Oppidum de Roque de Viou

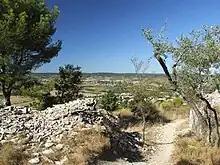
Oppidum de Roque de Viou overlooking Saint-Dionizy, Clarensac.

The Oppidum de Roque de Viou is on a hilltop overlooking the valley called the Vaunage, above the village of Nages-et-Solorgues, in Gard, between Nîmes et Sommières, in Occitanie, France. It is in the commune of Saint-Dionizy and is one of six Iron Age oppida in the Vaunage; about 200m from the Oppidum de Nages or Oppidum des Castels. It was occupied in three periods between 700 BCE and 600 BCE and between 350 BCE and 300 BCE and around 50 BCE. It has been listed since 1980 as a "monument historique" by the French Ministry of Culture.